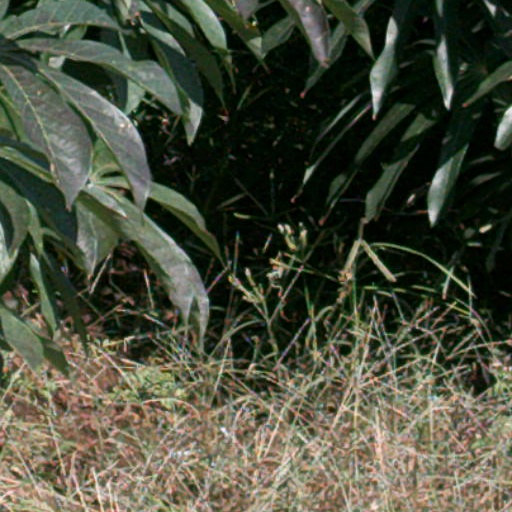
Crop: cassava